Magellan expedition

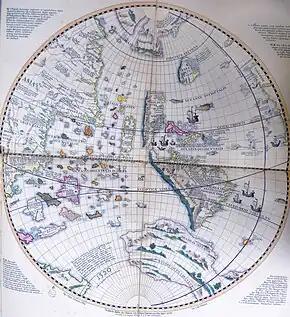
The western hemisphere of Johannes Schöner's globe, created in 1520, reflects Europeans' misconception of the proximity of South America and Asia. ("Zipangri", the large island outlined in yellow, is Japan)

Magellan (along with contemporary geographers) had no conception of the vastness of the Pacific Ocean. He imagined that South America was separated from the Spice Islands by a small sea, which he expected to cross in as little as three or four days. In fact, they spent three months and twenty days at sea, before reaching Guam and then the Philippines.